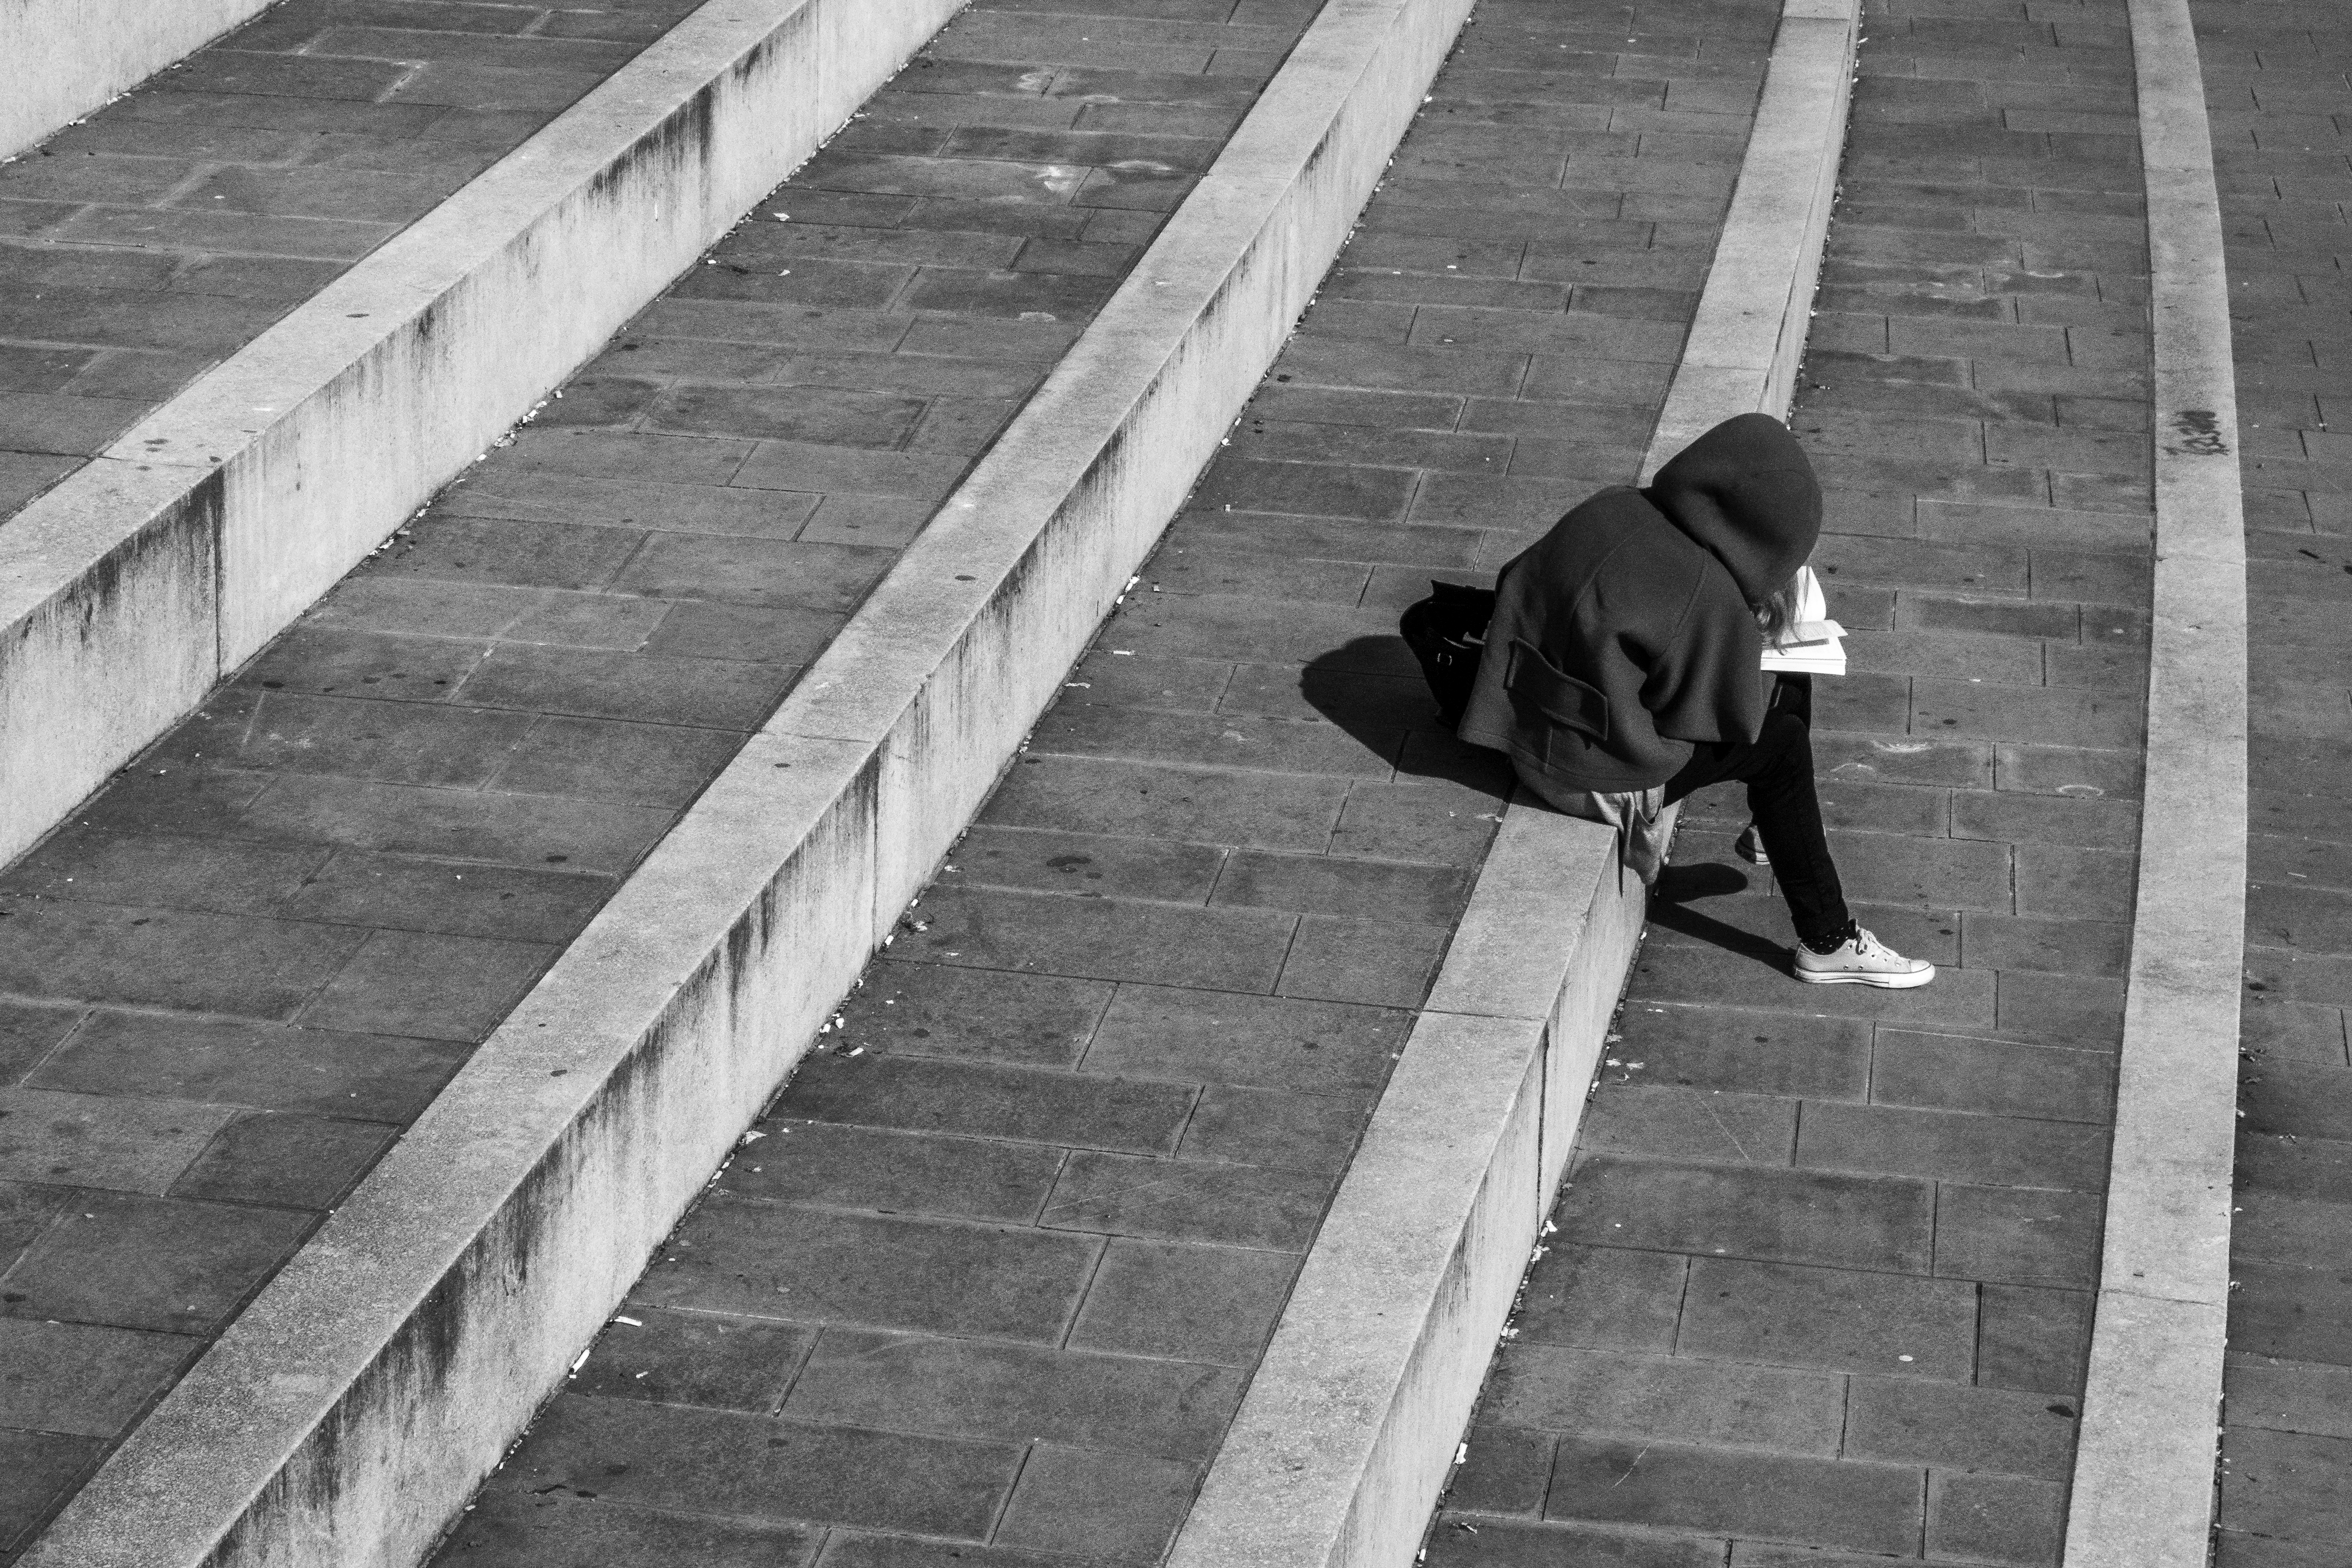
black and white, road, white, street, photography, line, shadow, black, monochrome, infrastructure, slowenien, photograph, shape, ljubljana, road surface, monochrome photography, human positions